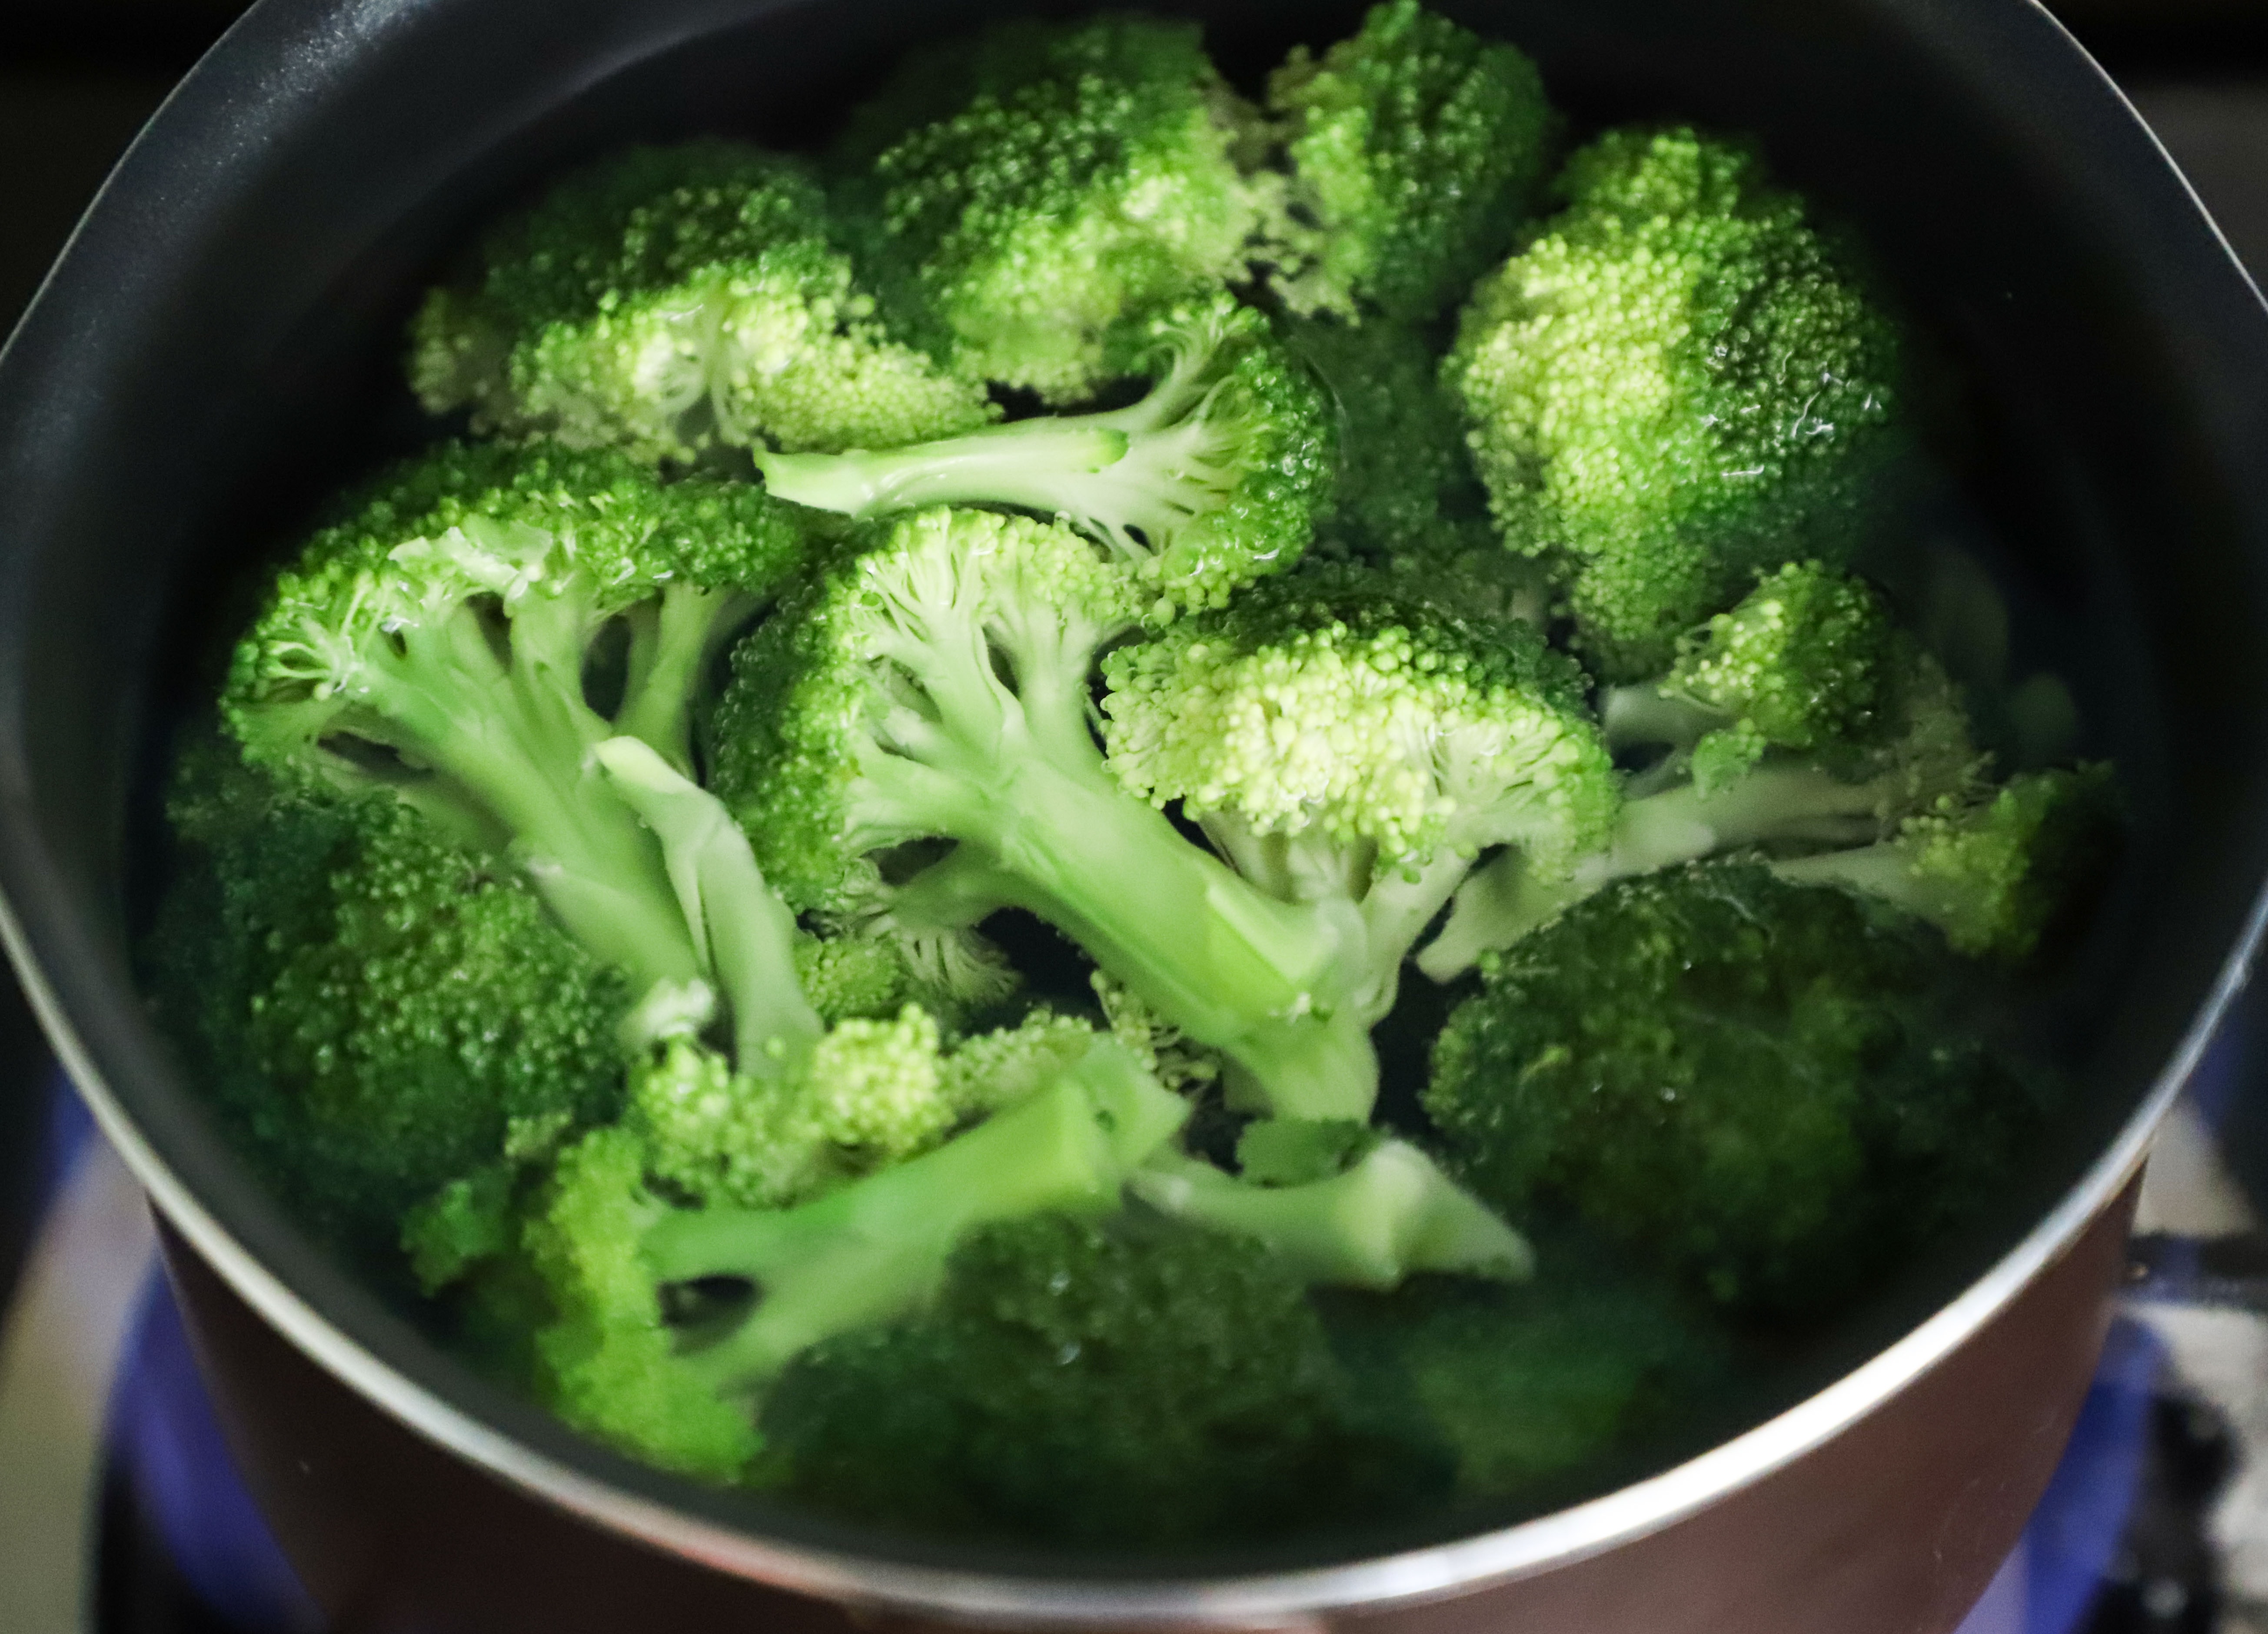
food, broccoli, cruciferous vegetables, vegetable, leaf vegetable, broccoflower, dish, ingredient, cuisine, produce, plant, recipe, vegetarian food